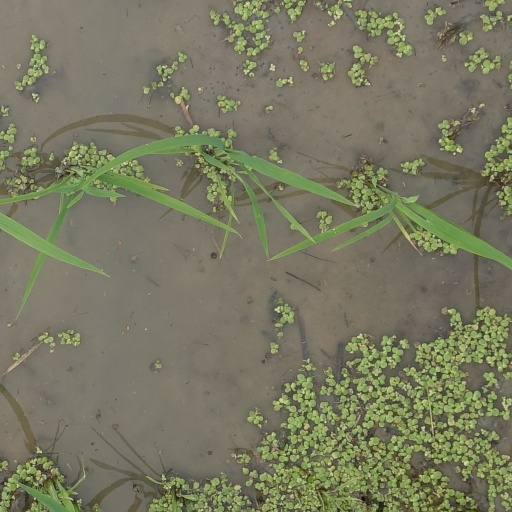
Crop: rice